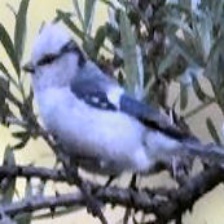
Species: AZURE TIT
Scientific name: CYANISTES CYANUS